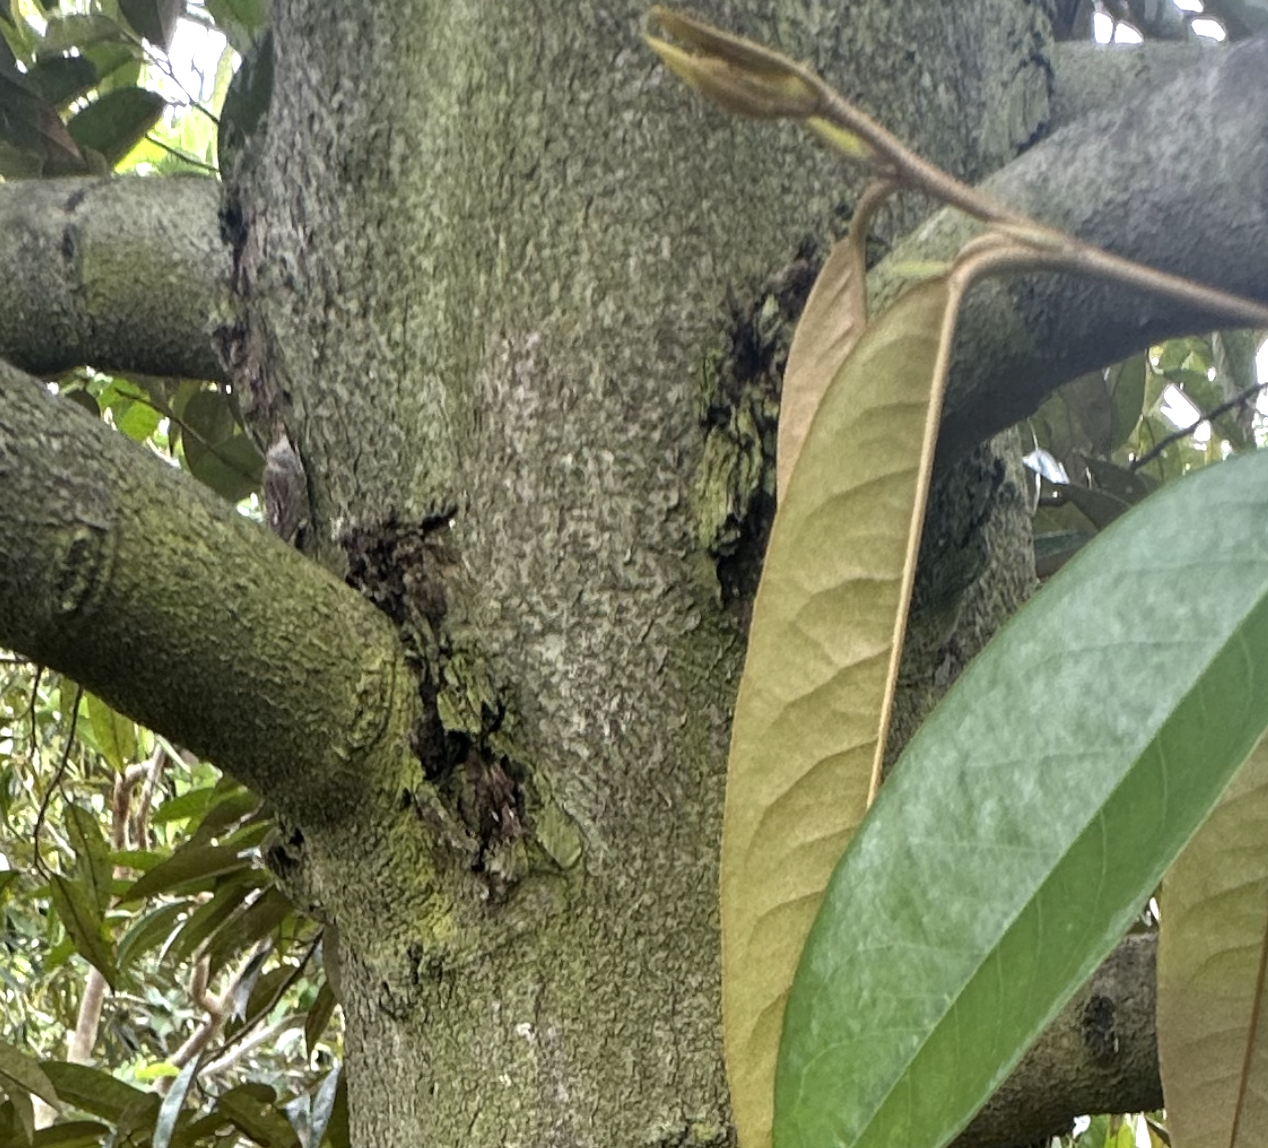
Label: stem_cracking_ gummosis